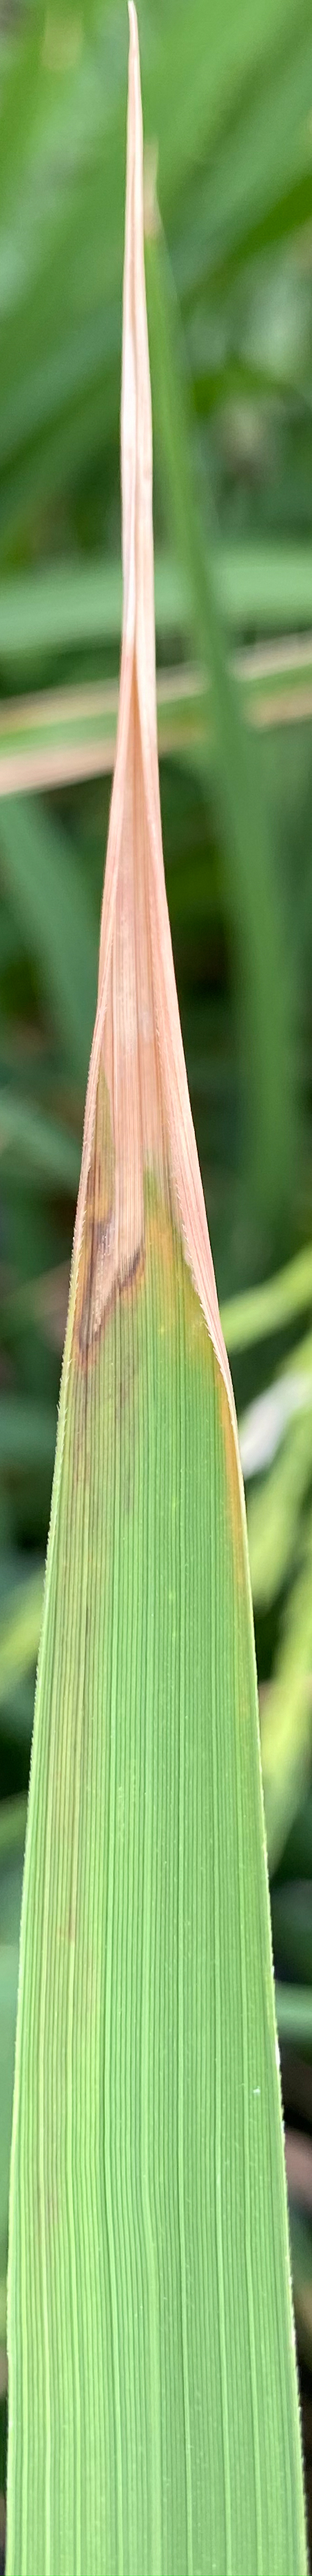
Nhãn: P